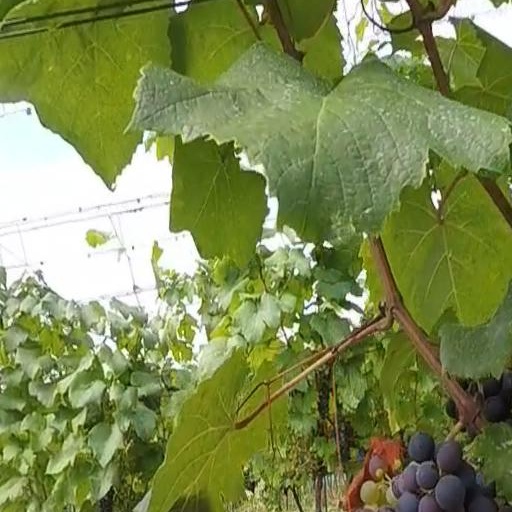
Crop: grape